Church of the Province of Myanmar

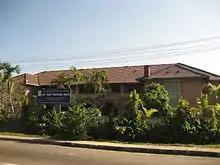
Holy Cross Theological College, Yangon

The Church of the Province of Myanmar in Asia is a member church of the Anglican Communion. The province comprises the entire country of Myanmar. The current archbishop of Myanmar and bishop of Yangon is Stephen Than Myint Oo. The church claims around 70,000 members.